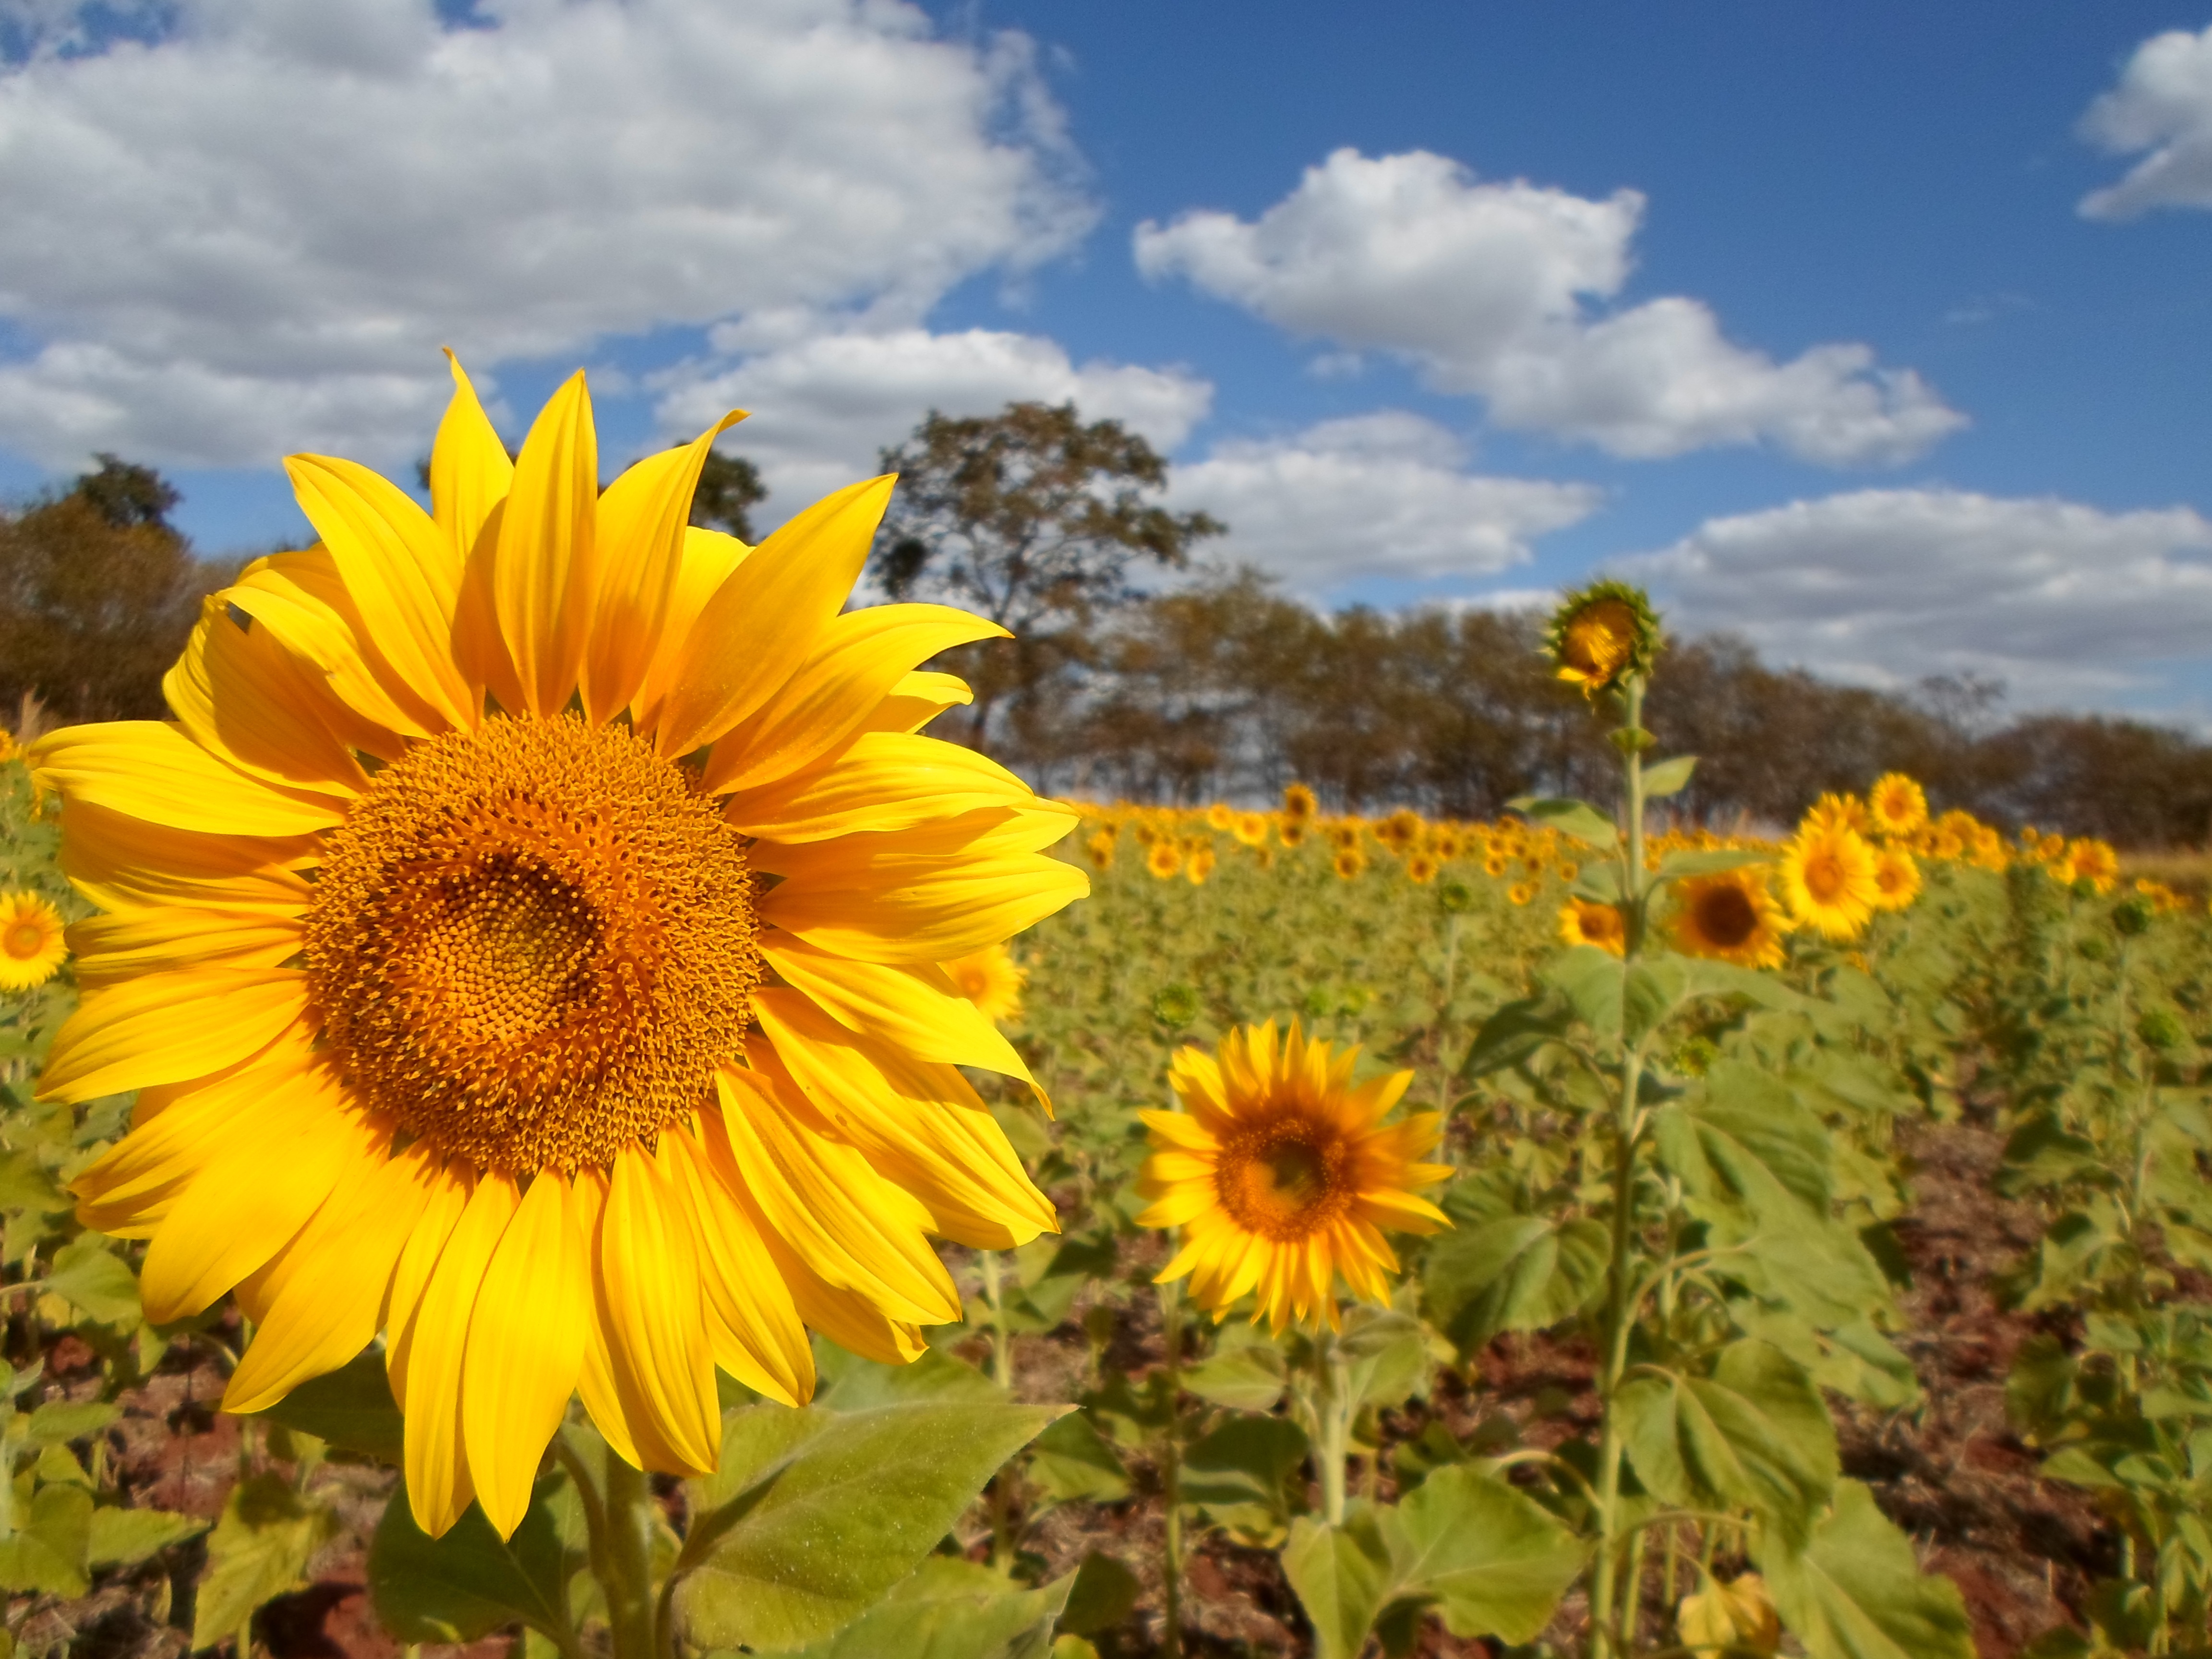
plant, field, flower, botany, yellow, flora, sunflower, wildflower, flowering plant, daisy family, sunflower seed, annual plant, land plant